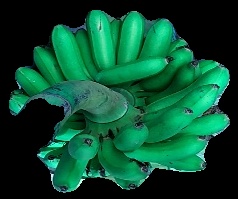
Variety: rasbale
Grade: grade1